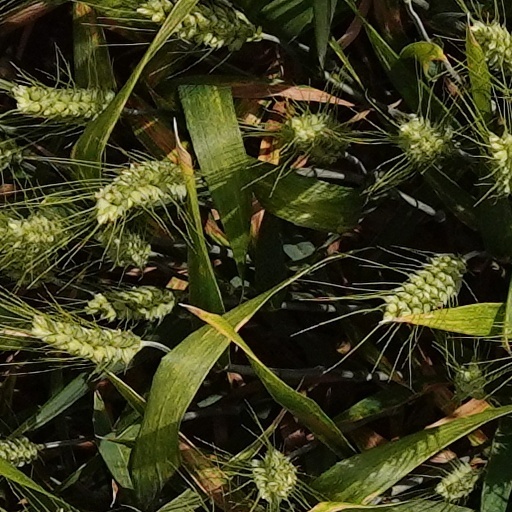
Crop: wheat